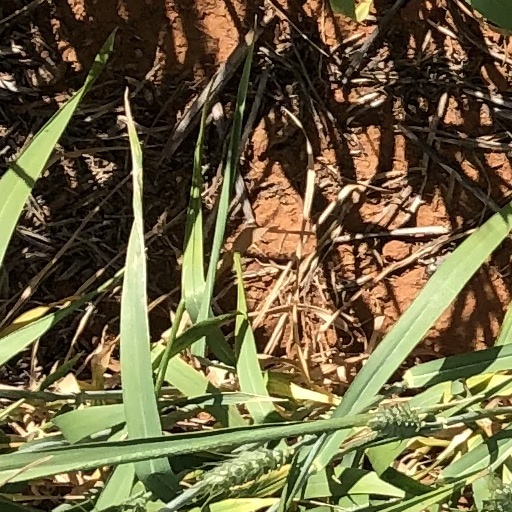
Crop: wheat